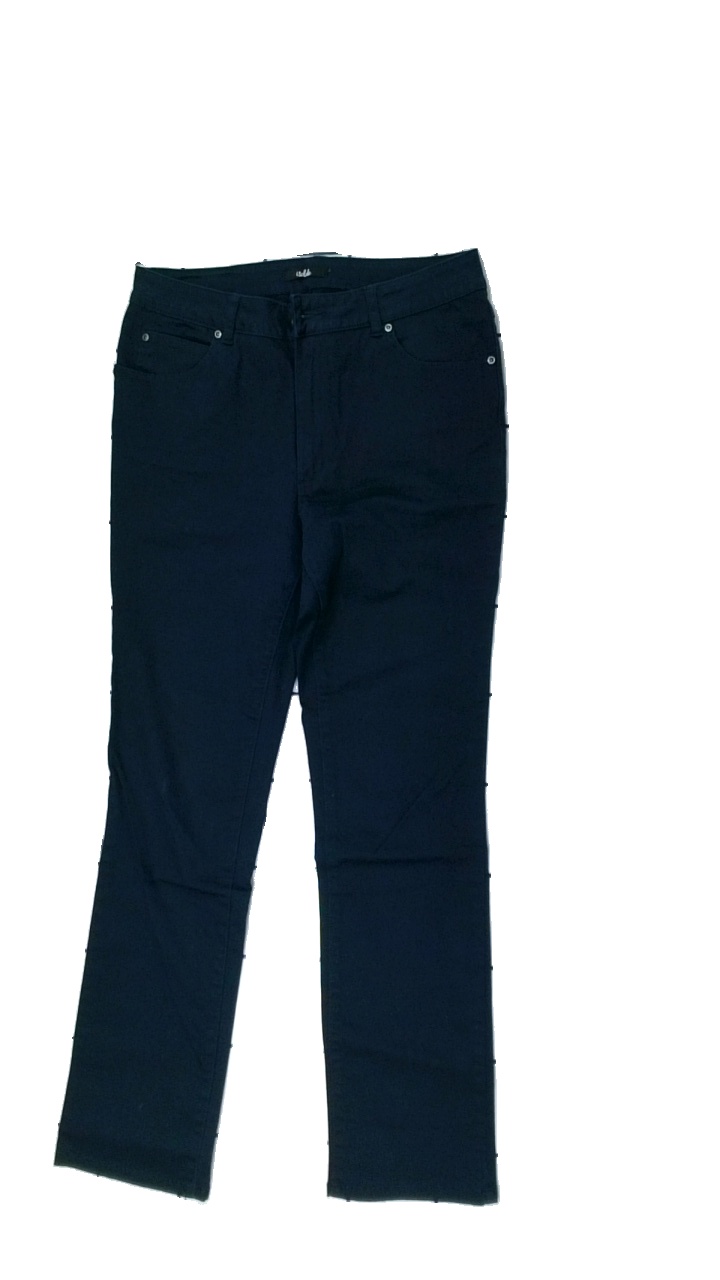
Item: Trousers (Ladies)
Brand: Missing
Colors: Blue
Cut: Regular
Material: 100% cotton
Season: All
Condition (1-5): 3
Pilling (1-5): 3
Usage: Reuse
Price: <50